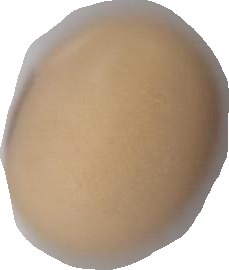
Variety: Anjasmoro